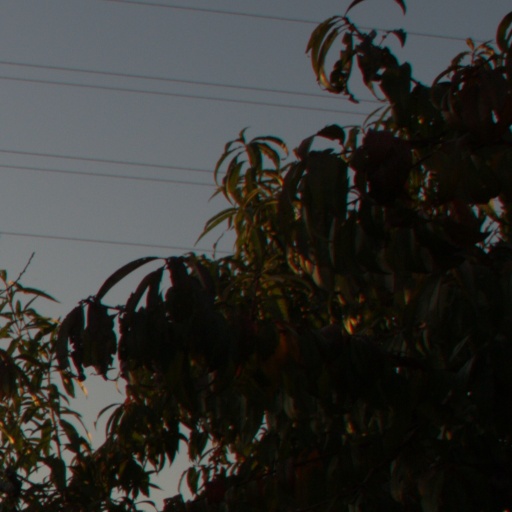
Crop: grape